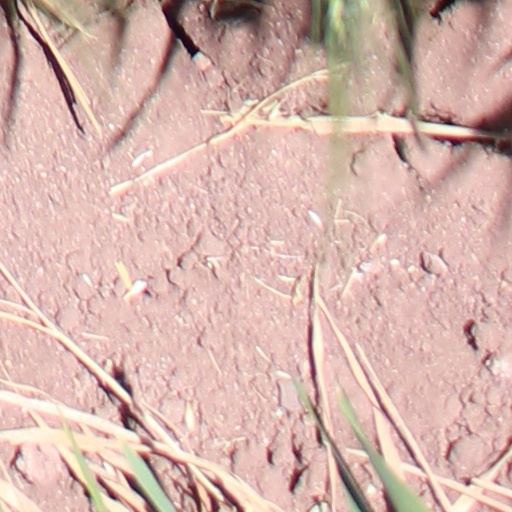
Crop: wheat